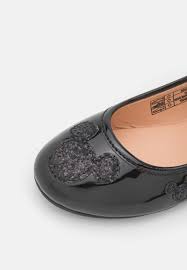
Label: Ballet Flat